William A. Beiderlinden

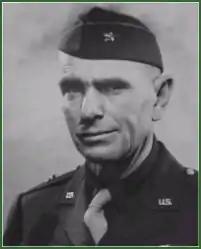
Beiderlinden as a brigadier general, "circa" 1943

After receiving his commission, Beiderlinden joined the American Expeditionary Forces in France. Upon arriving in early 1918, he attended the U.S. Army's Field Artillery school in Saumur, followed by enrollment as a student at the Coast Artillery school in Angers. Beiderlinden was then assigned to the 30th Separate Artillery Brigade, with which he served in a variety of positions on several fronts until the Armistice of November 11, 1918 ended the war. Following the conclusion of hostilities, he took part in the Occupation of the Rhineland until returning to the United States in March 1919.